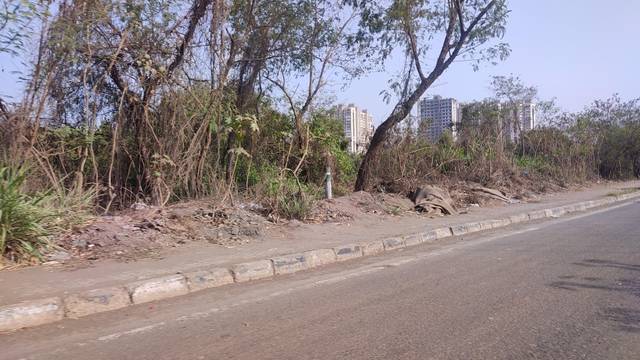
Region: India
Coordinates: 19.127, 72.94